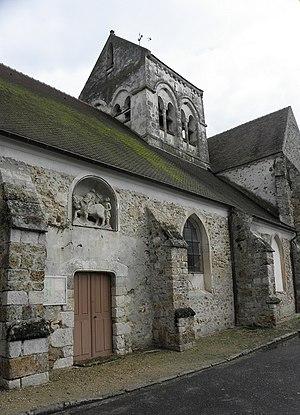
Église de Sablonnières (77).
Sablonnières est une commune française située dans le département de Seine-et-Marne en région Île-de-France.
Cet article recense les monuments historiques de l'est de la Seine-et-Marne, en France.